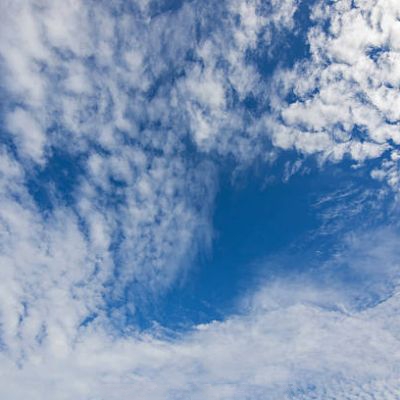
Cloud type: Cirrocumulus (Cc)